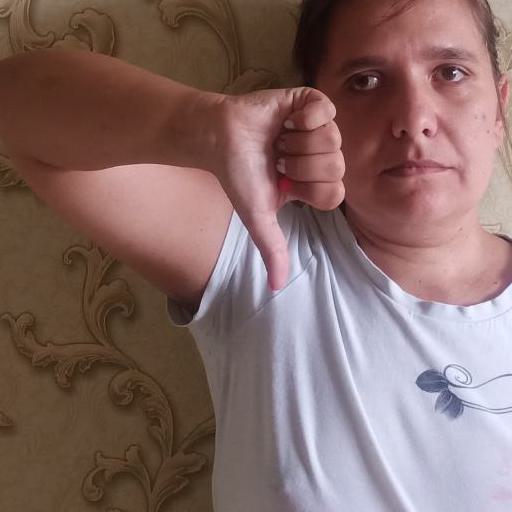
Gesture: dislike